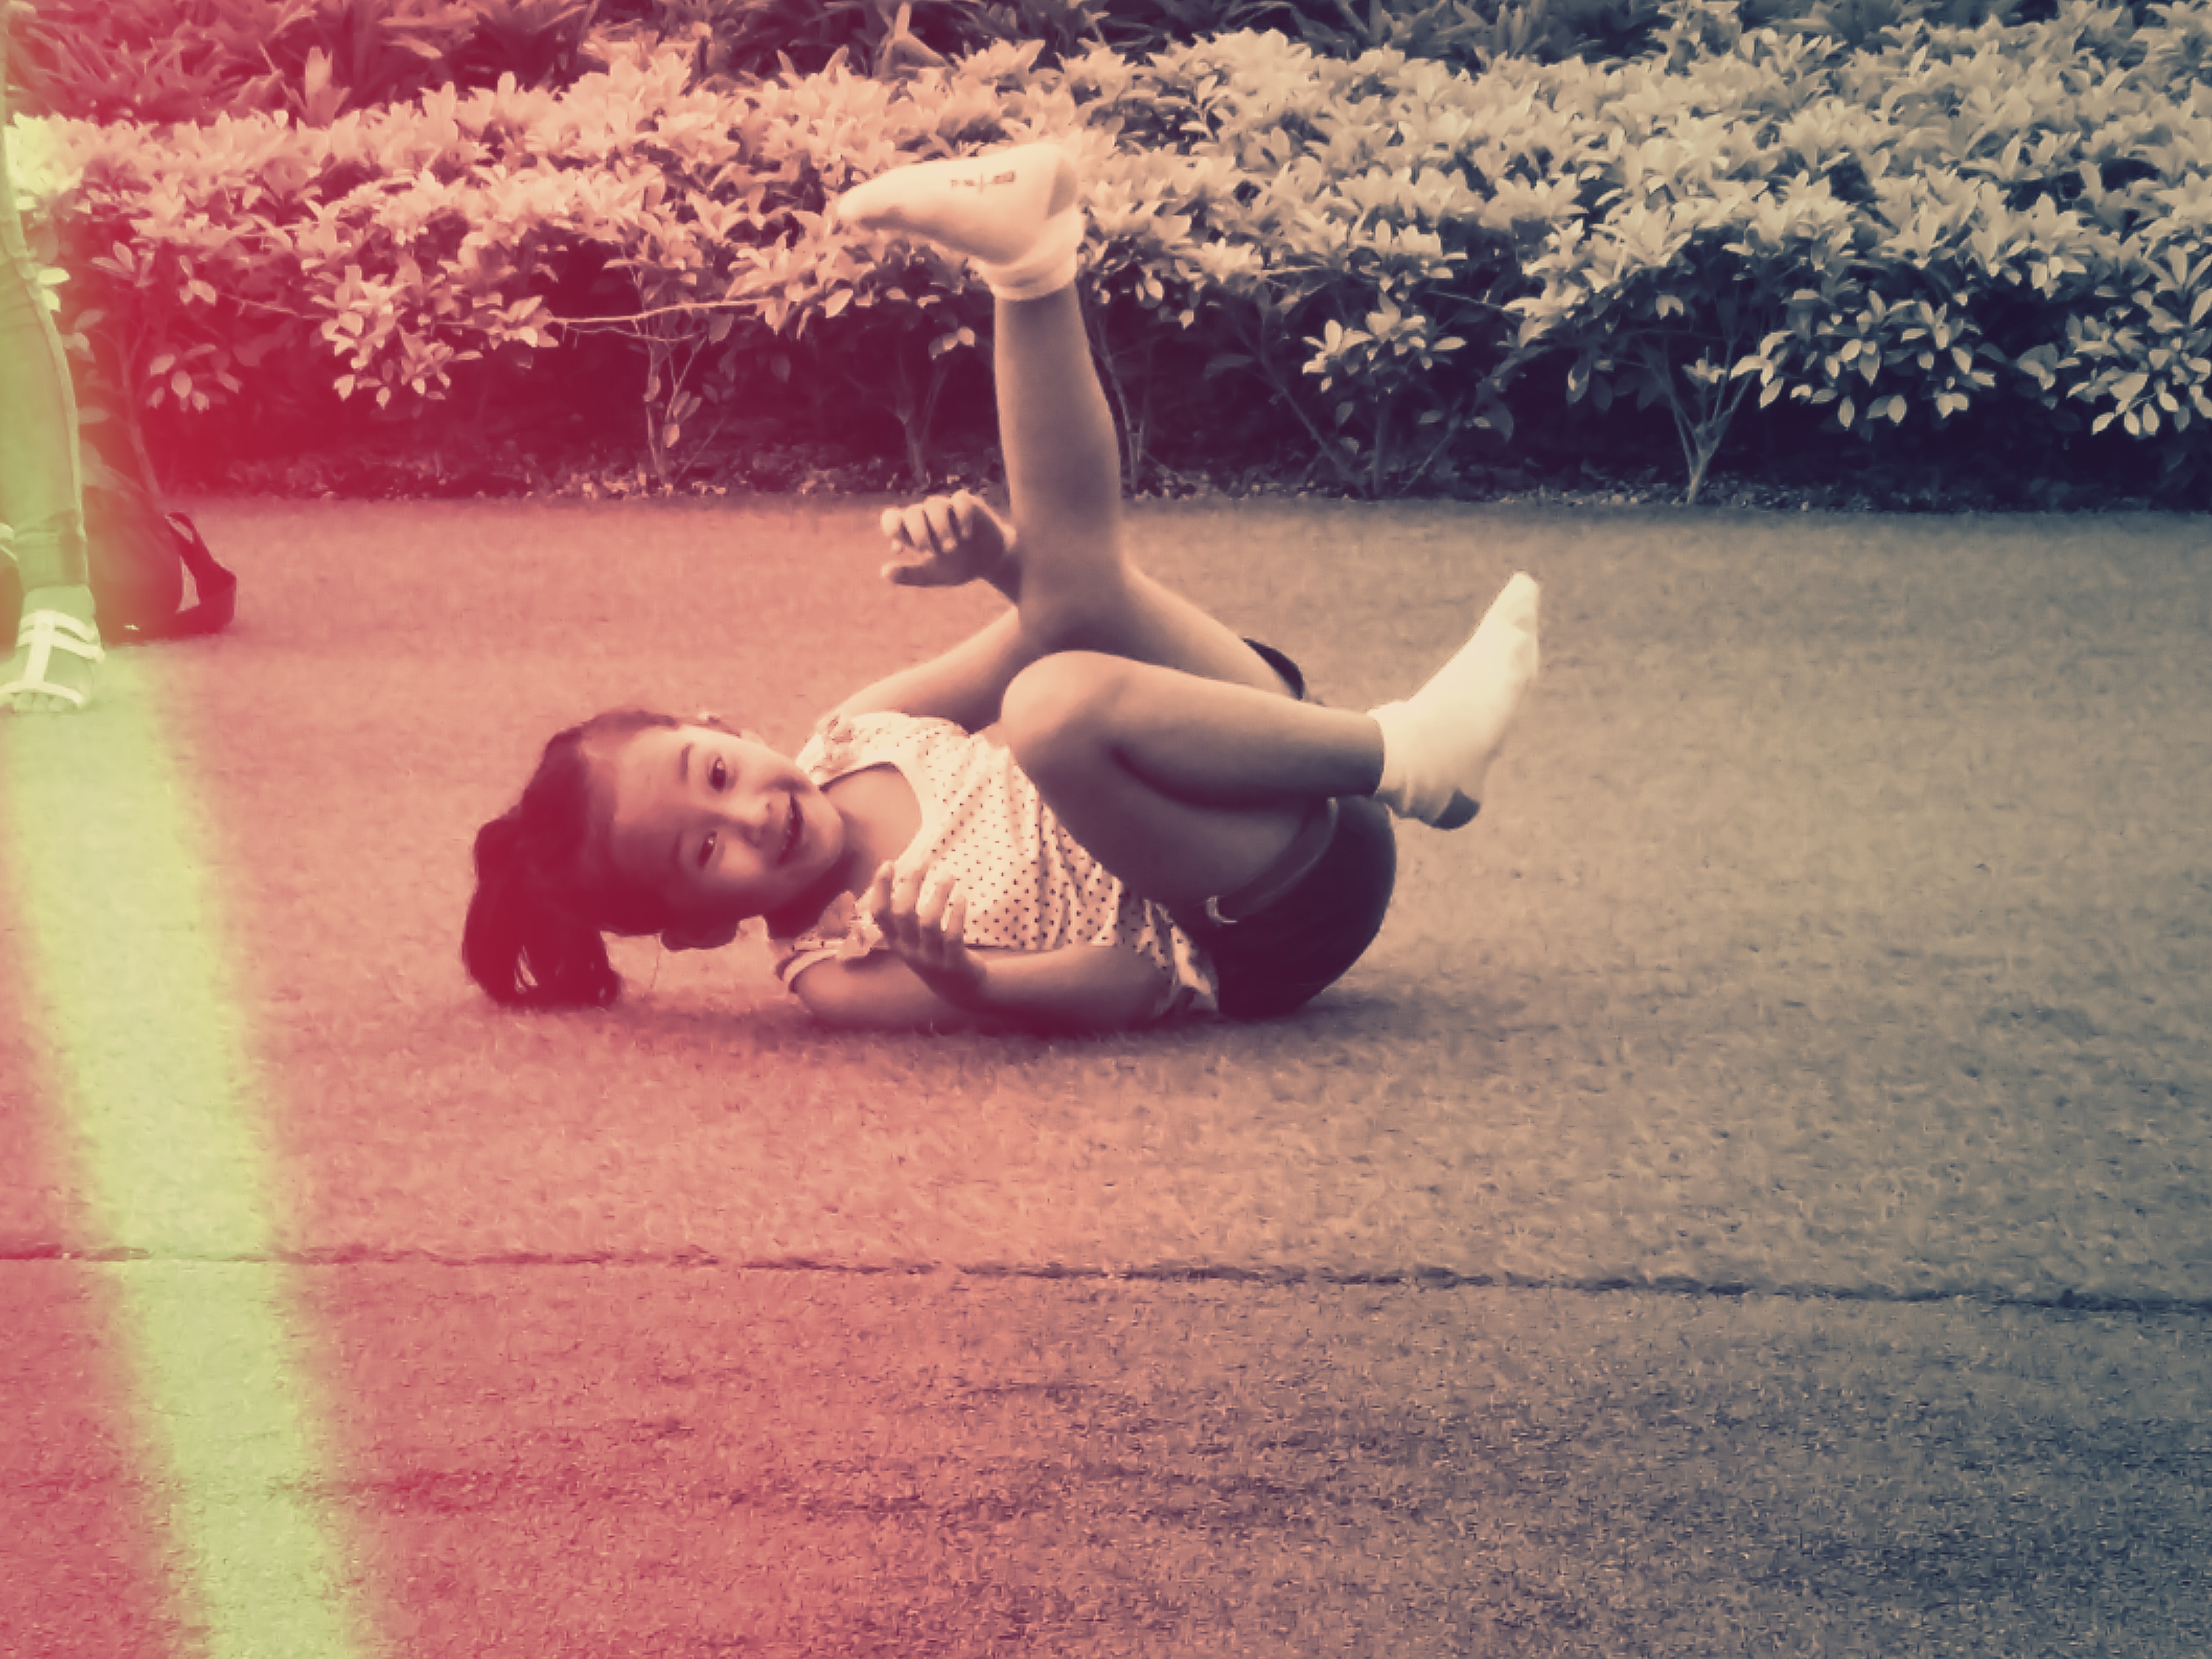
person, sitting, child, sports, photograph, beauty, image, emotion, photo shoot, human positions, physical fitness